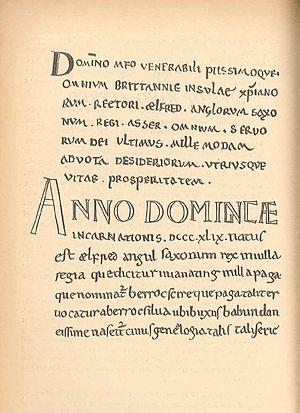
Asser est un moine et écrivain gallois mort en 908 ou 909.